Bank of Montreal

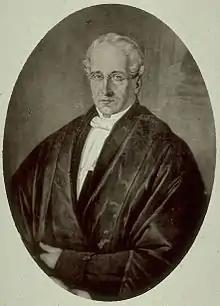
Austin Cuvillier co-founded BMO with nine other businessmen in June 1817.

By 1822, the bank converted from the status it had held since its founding as a private company owned by a small group of people into a public company owned by 144. At this time, it became officially known by its current name.